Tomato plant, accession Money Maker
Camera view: horizontal (90 deg, fisheye); turntable rotation: 180 degrees
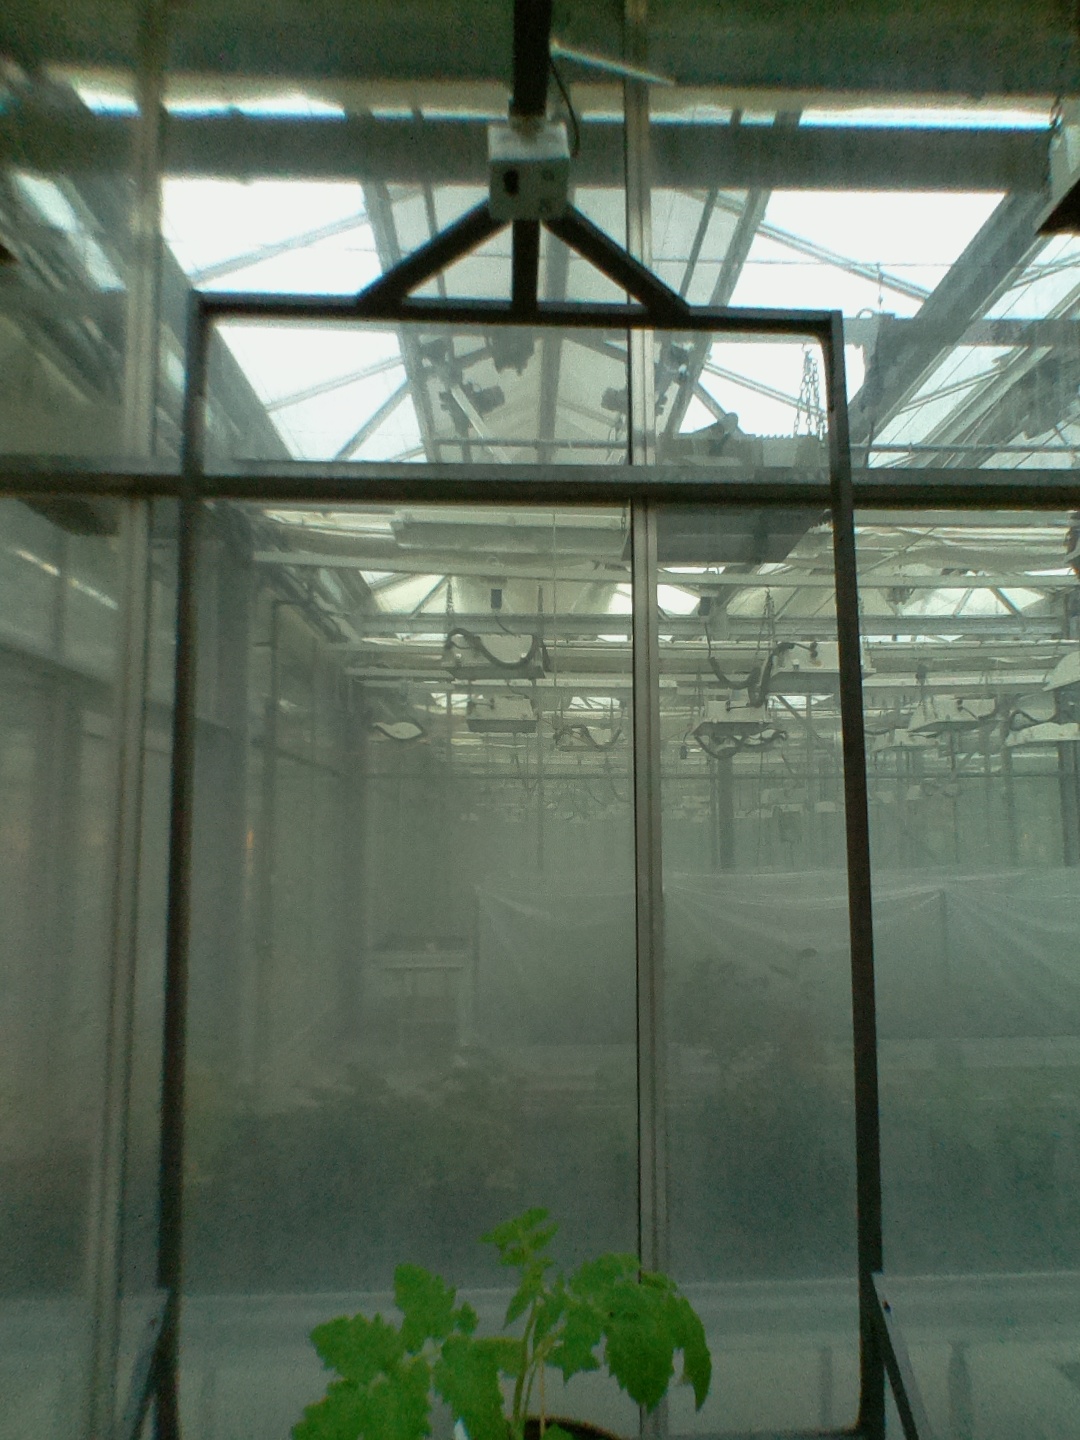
BBCH growth stage 13: 6 of true leaves visible